YOOX Net-a-Porter Group

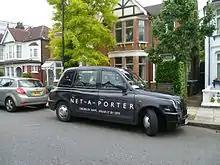
A Net-a-Porter branded taxi in London

There are seven "logistic centres" in Italy, the UK, the US, China, Hong Kong, and Japan. International warehouses, that serve as hubs, exist in New Jersey and Tokyo. Yoox also maintains 20 studios to take pictures of the merchandise with 50 photographers in the UK and the US.